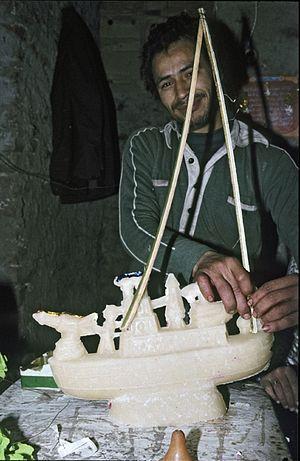
Le Mawlid est la commémoration de la naissance du prophète de l'islam, Mahomet.